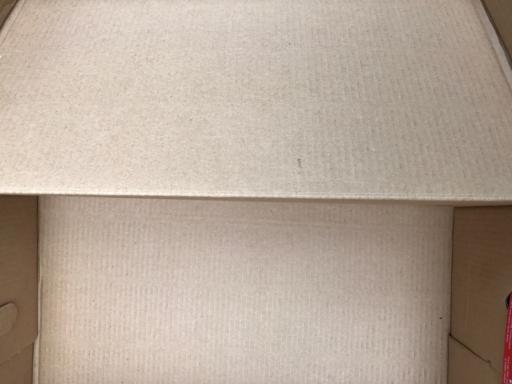
Label: cardboard